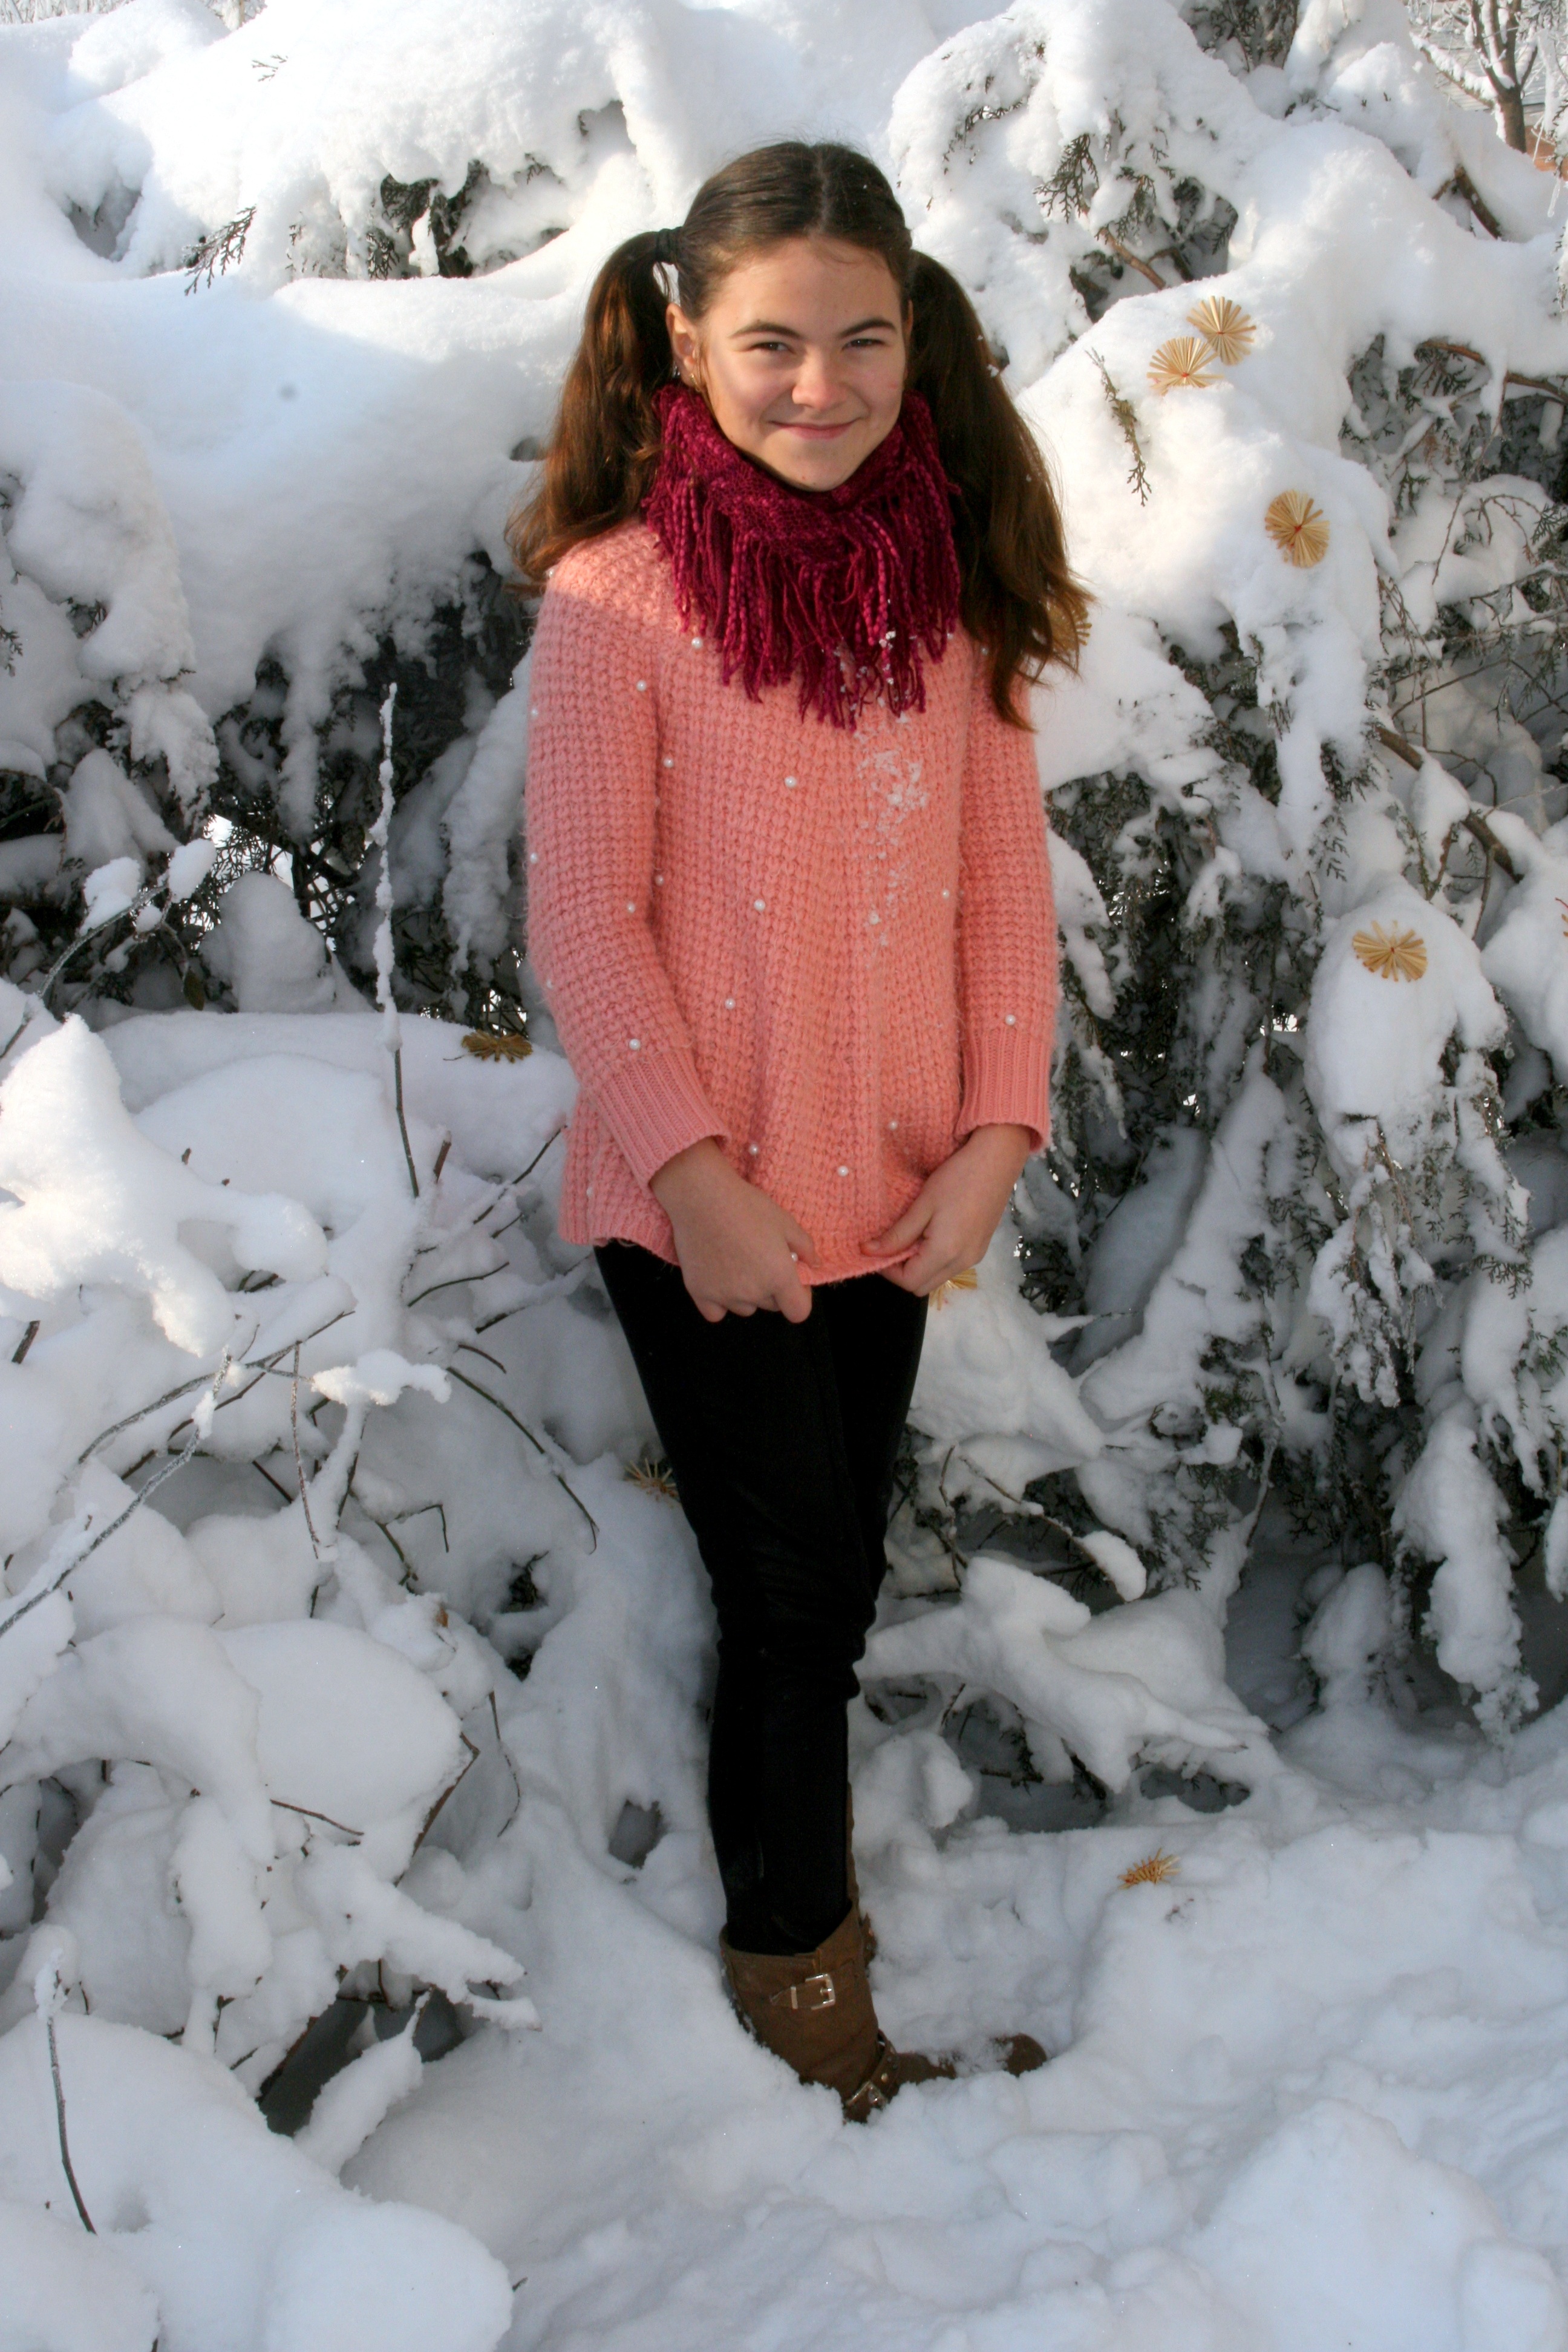
snow, winter, girl, white, spring, weather, snowshoe, season, smile, stars, footwear, blizzard, freezing